Fabian Holland (footballer)

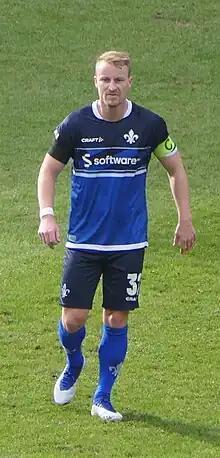
Holland in 2023

Fabian Holland (born 11 July 1990) is a German professional footballer who plays as a left-back or defensive midfielder for and captains 2. Bundesliga club SV Darmstadt 98.